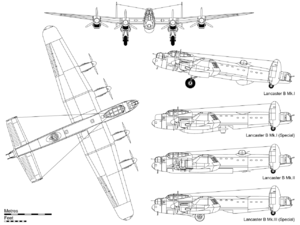
L'Avro 683 Lancaster est un bombardier quadrimoteur de la Seconde Guerre mondiale, initialement produit par la société Avro pour l'armée de l'air britannique. Entré en service en 1942, il est construit à plus de 7 000 exemplaires et est, avec le Handley Page Halifax, le principal bombardier de la Royal Air Force durant cette période. Il se rend célèbre pour ses bombardements de nuit. Il est une des armes principales des bombardements alliés en France et plusieurs centaines de ces appareils ont participé au massif bombardement de Dresde en février 1945. Il n'en reste, en 2015, que deux encore en état de vol.